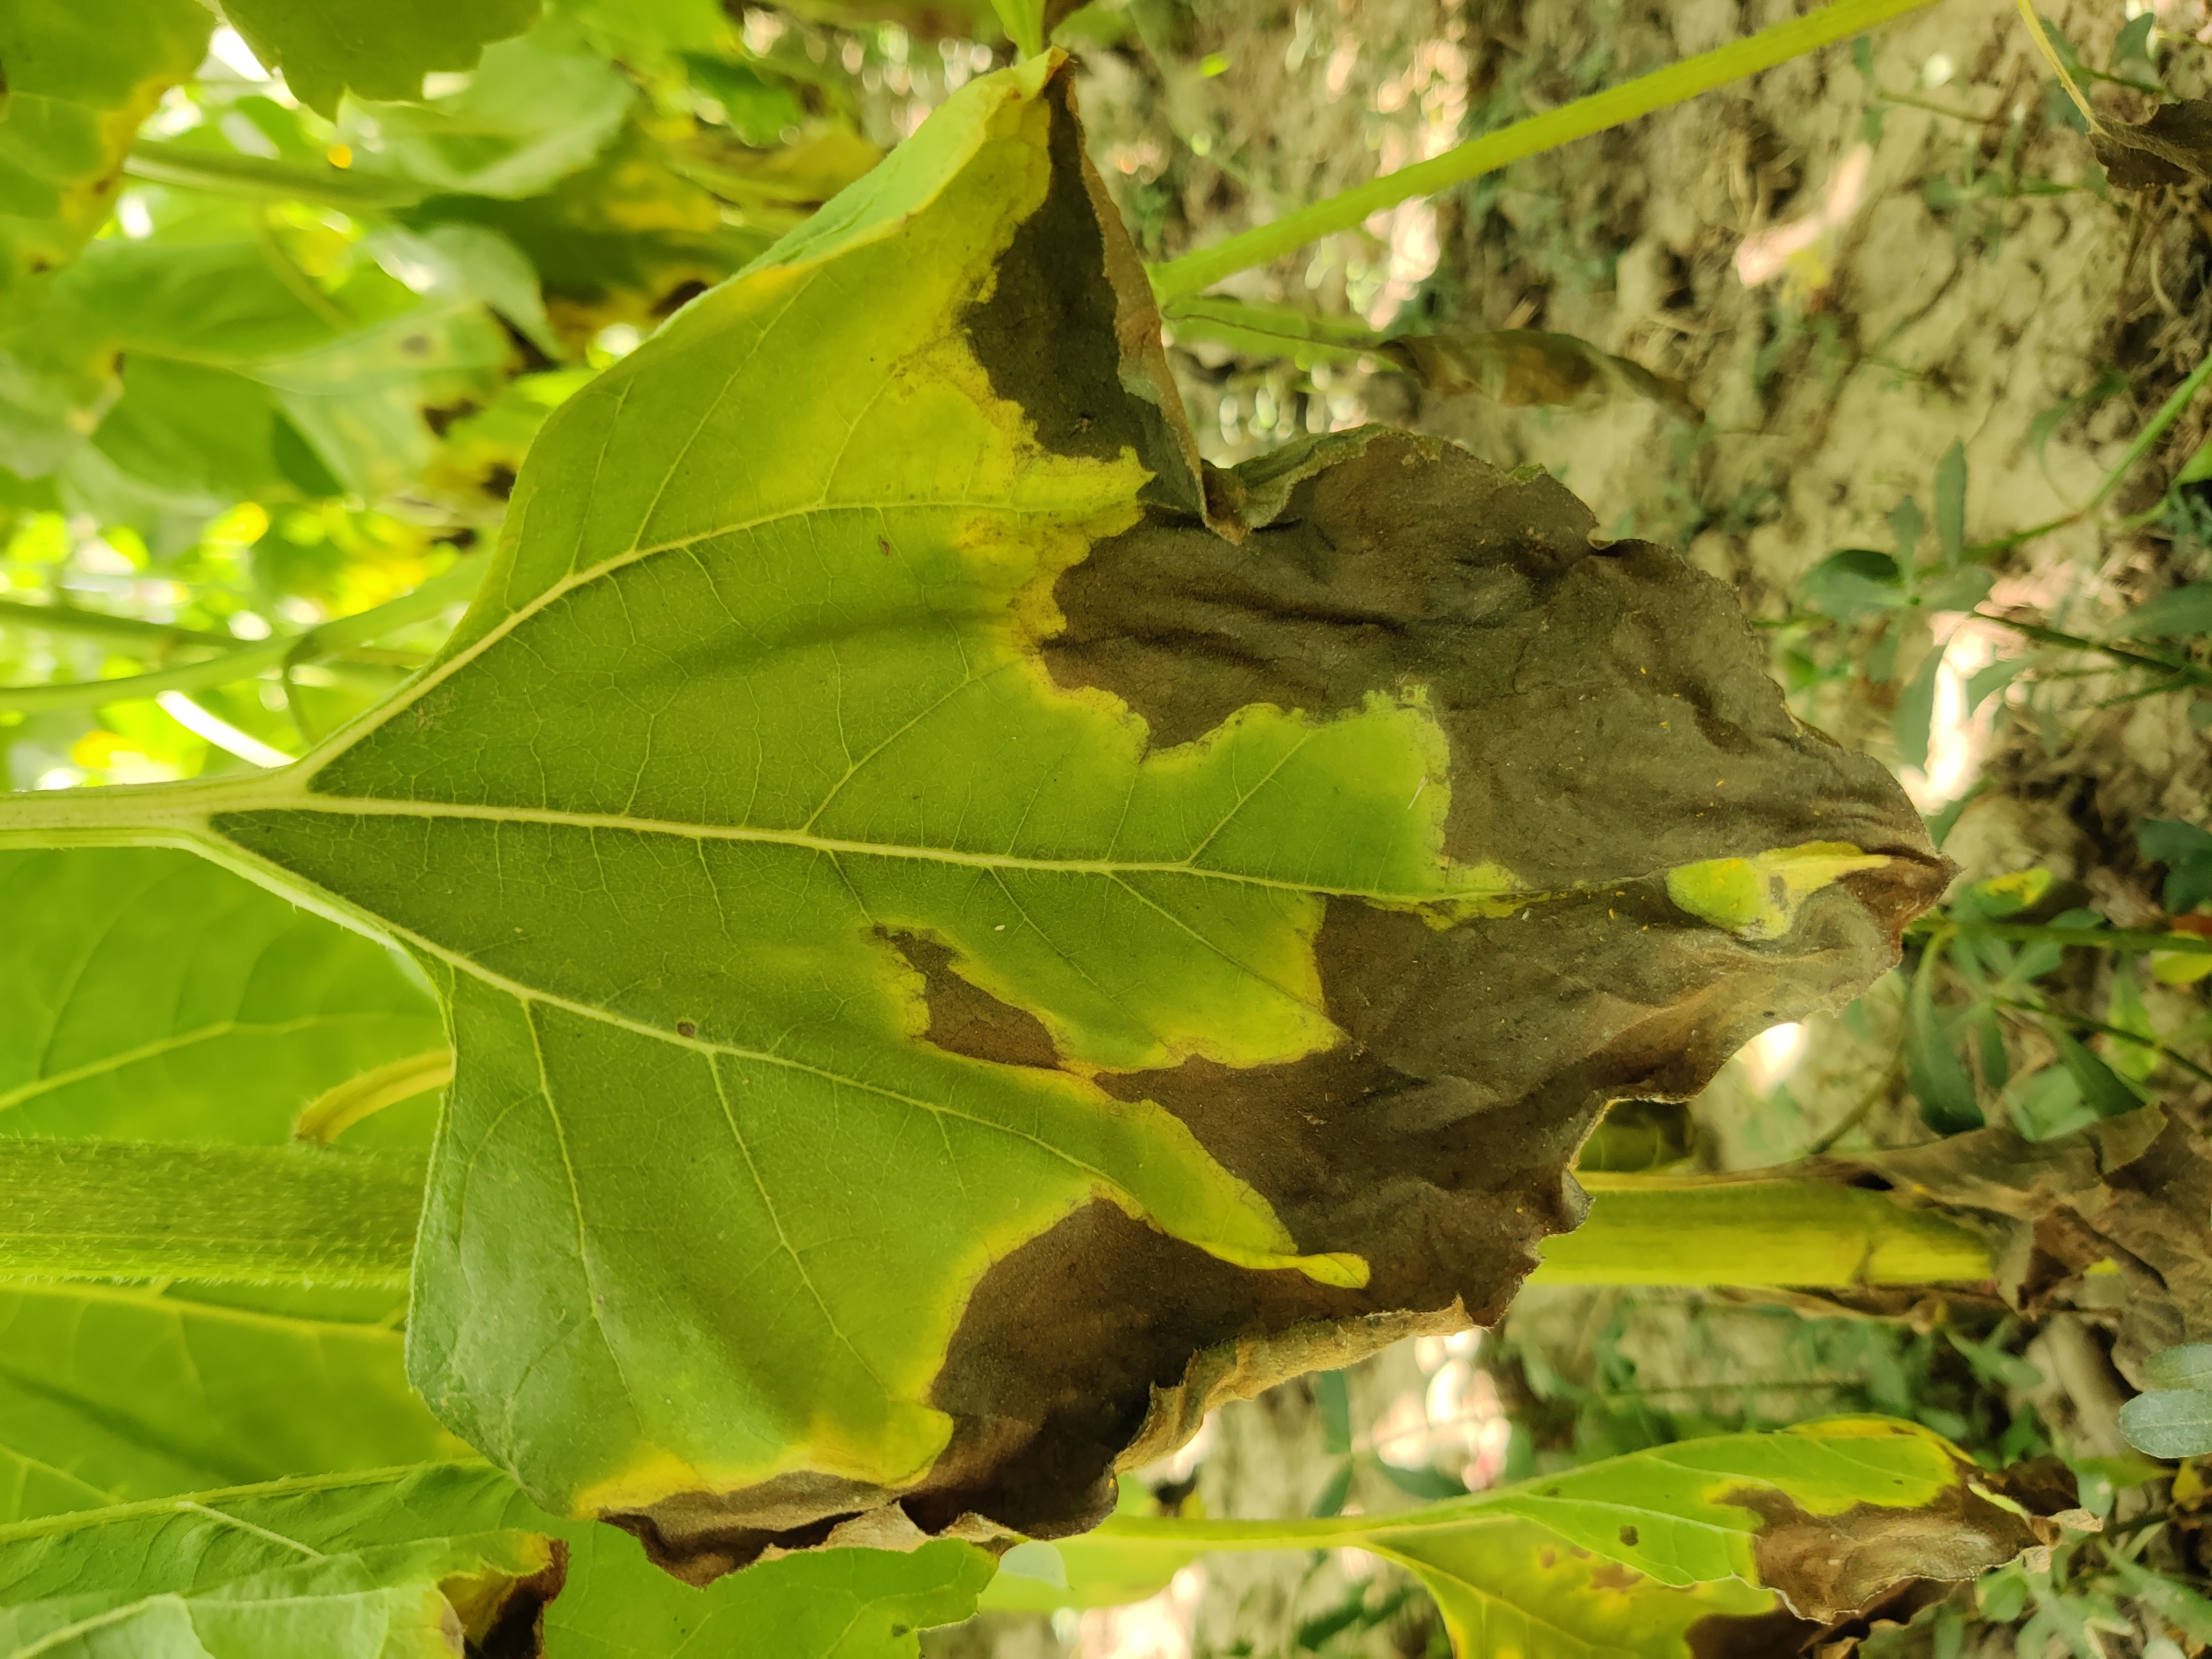
Label: Leaf_scars